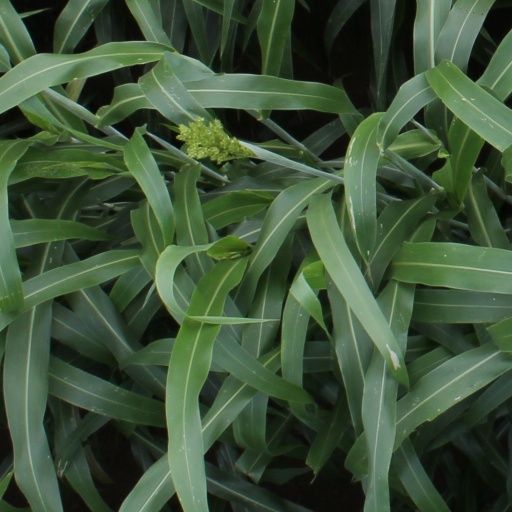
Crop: sorghum